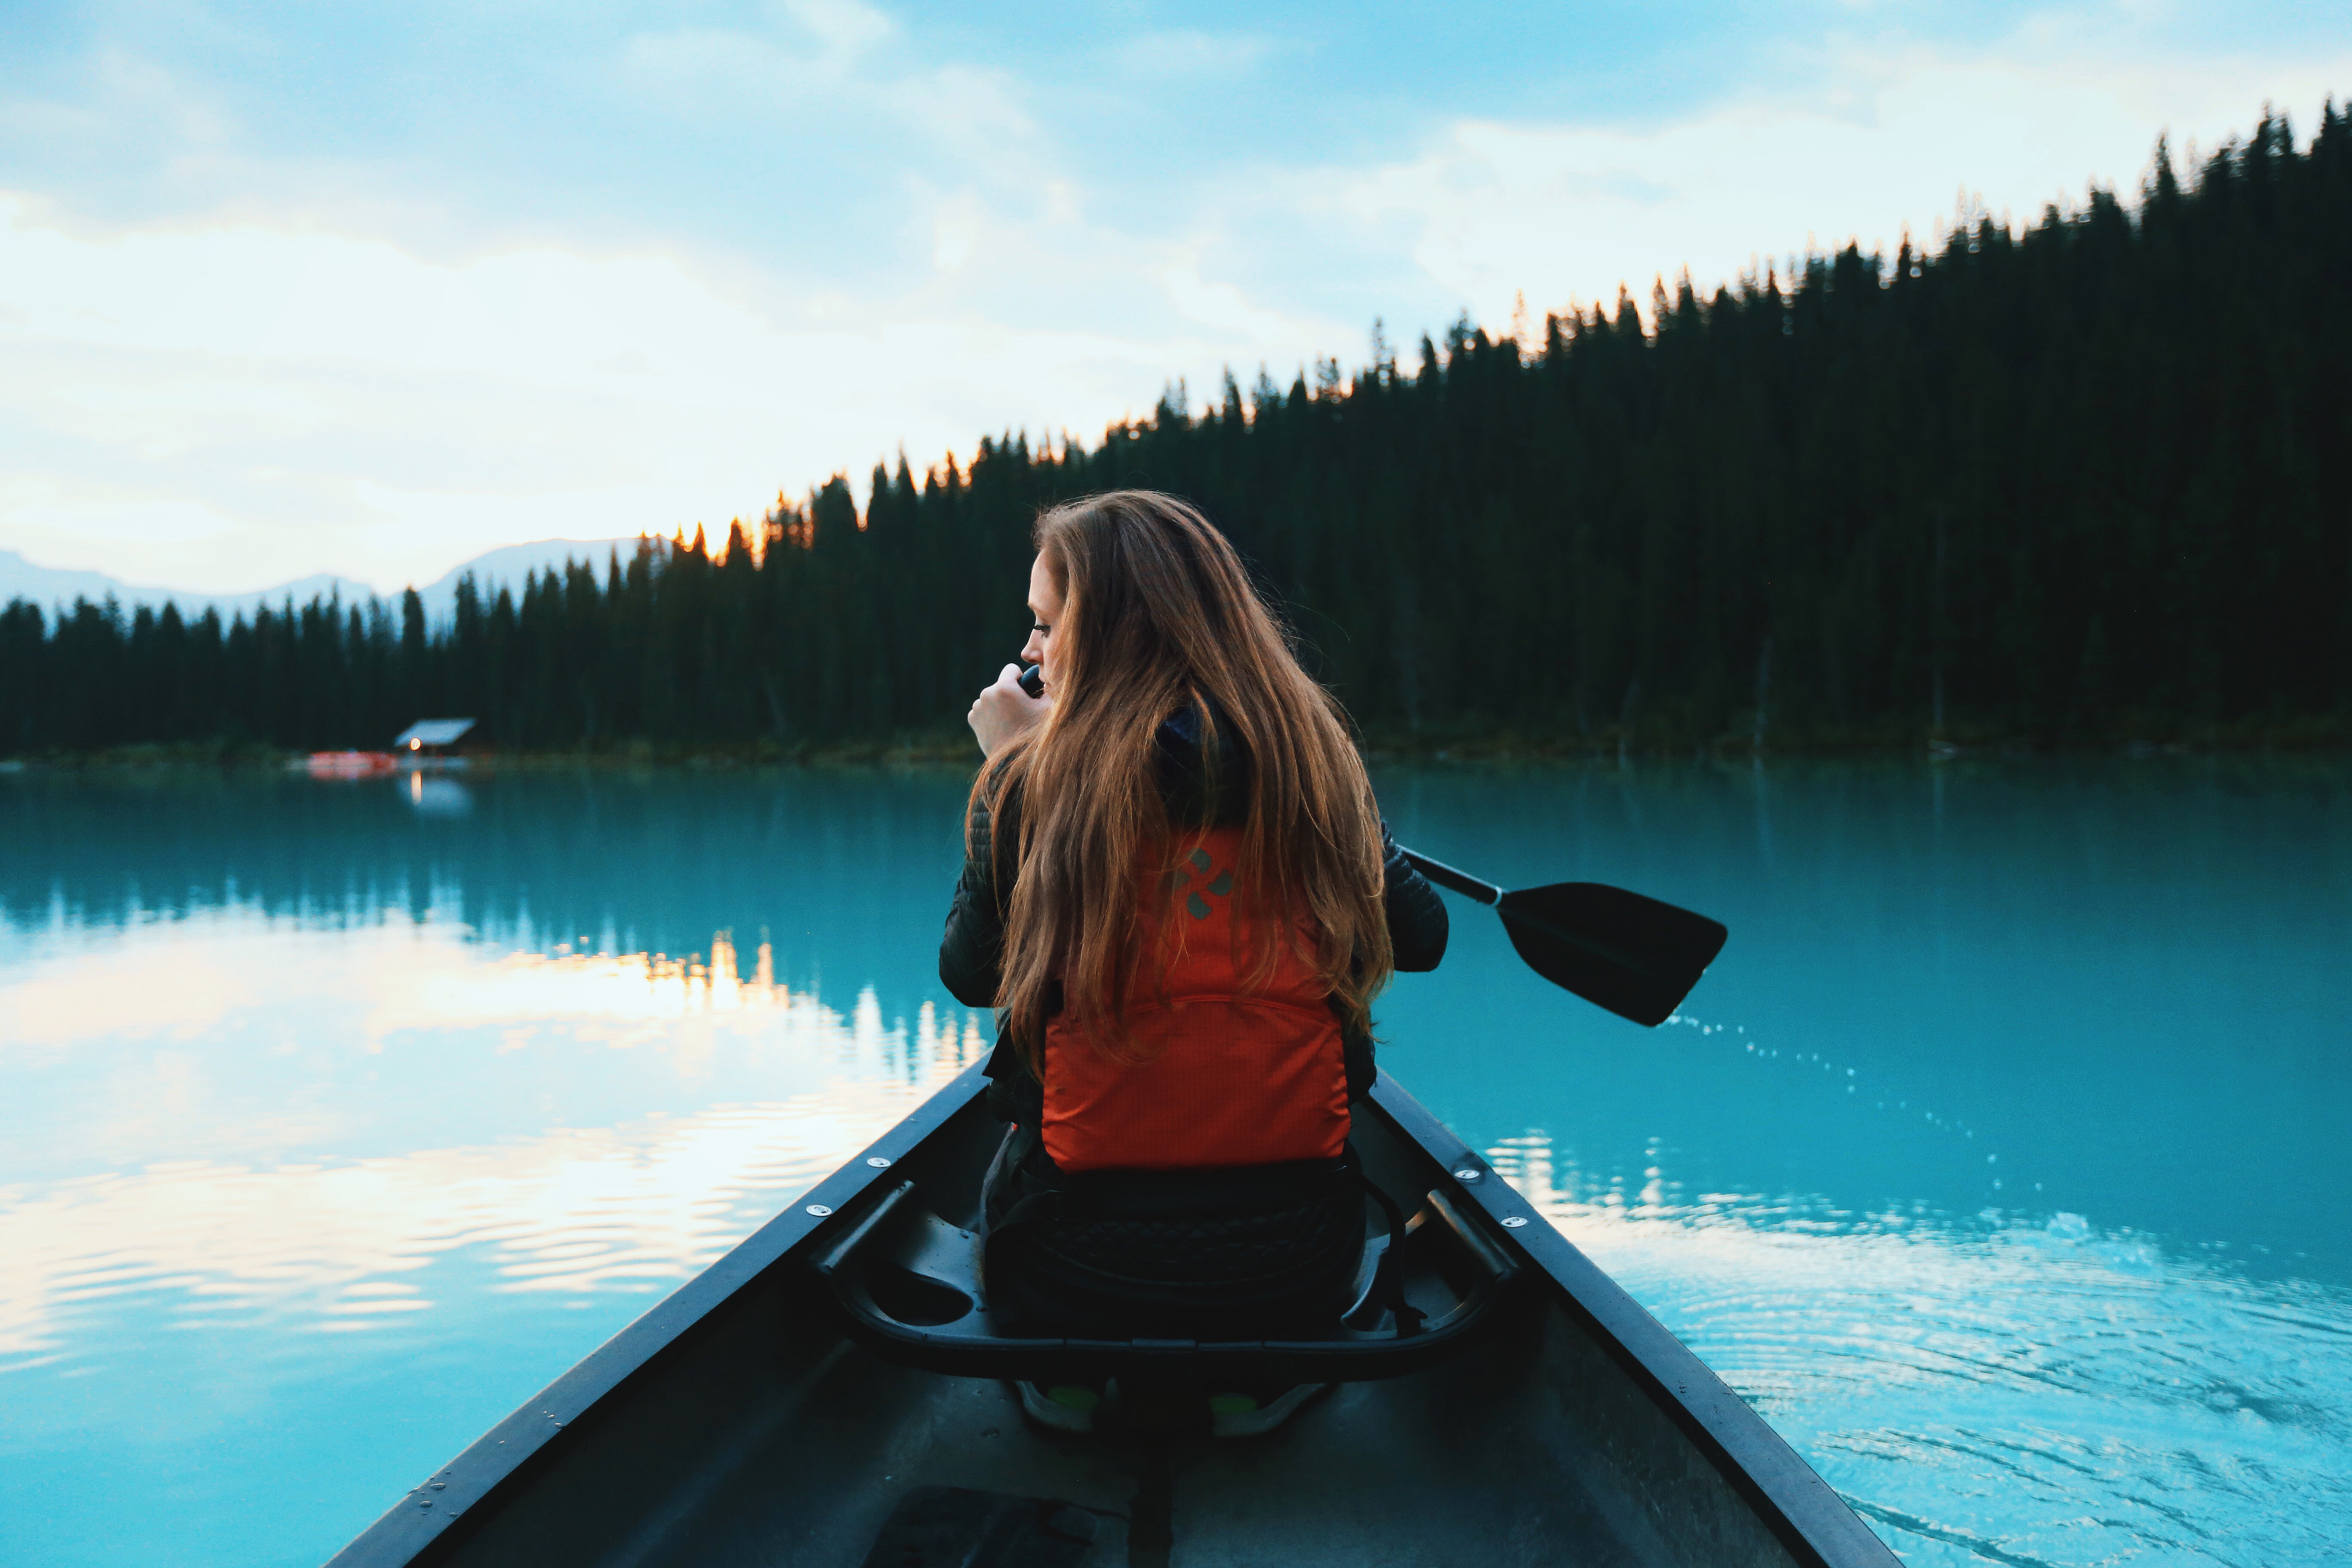
sea, water, nature, person, woman, boat, sunlight, lake, river, canoe, female, paddle, reflection, vehicle, kayak, trees, boating, kayaking, watercraft, watercraft rowing